Bermuda Volunteer Rifle Corps

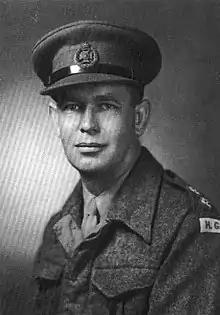
Lieutenant Percy Reginald Tucker of the Bermuda Home Guard and BVRC

At the end of the First World War, both the BVRC and BMA were demobilised and disembodied, though both were soon rebuilt through new recruitment. Many former members of the BVRC re-enlisted. In Britain, the Volunteer Force had been re-organised in 1908, absorbing the remaining militia and Yeomanry units, to form the Territorial Army (TA). Among other changes, the TA introduced terms of service. A volunteer could no longer quit with fourteen days notice, but had to complete the term for which he was enlisted, as was the case for professional soldiers in the British Army.